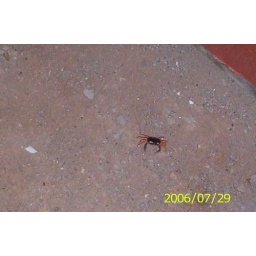
crabs in the beach house